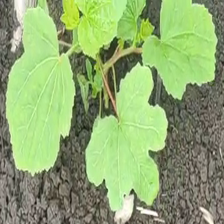
Weed species: Little_Mallow(Malva parviflora)